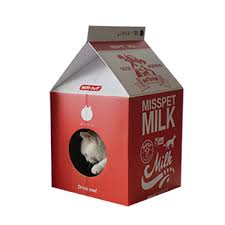
Label: paper